Angel, London

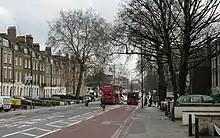
City Road's 2017 annual average Nitrogen Dioxide (NO) concentration was 48μg/m-3 (micrograms per cubic metre), which fails to meet the UK national air quality objectives.

Angel is the name of a London Underground station on the Northern line. The station is part of office block constructed in the early 1990s known as Angel Square, which incorporated new escalator shafts down to the station platforms (to replace the former lifts), and in the process moved the station entrance to its current location on Islington High St. The original station building on nearby Torrens Street still exists, although it is now used solely for housing the station's mechanical systems.